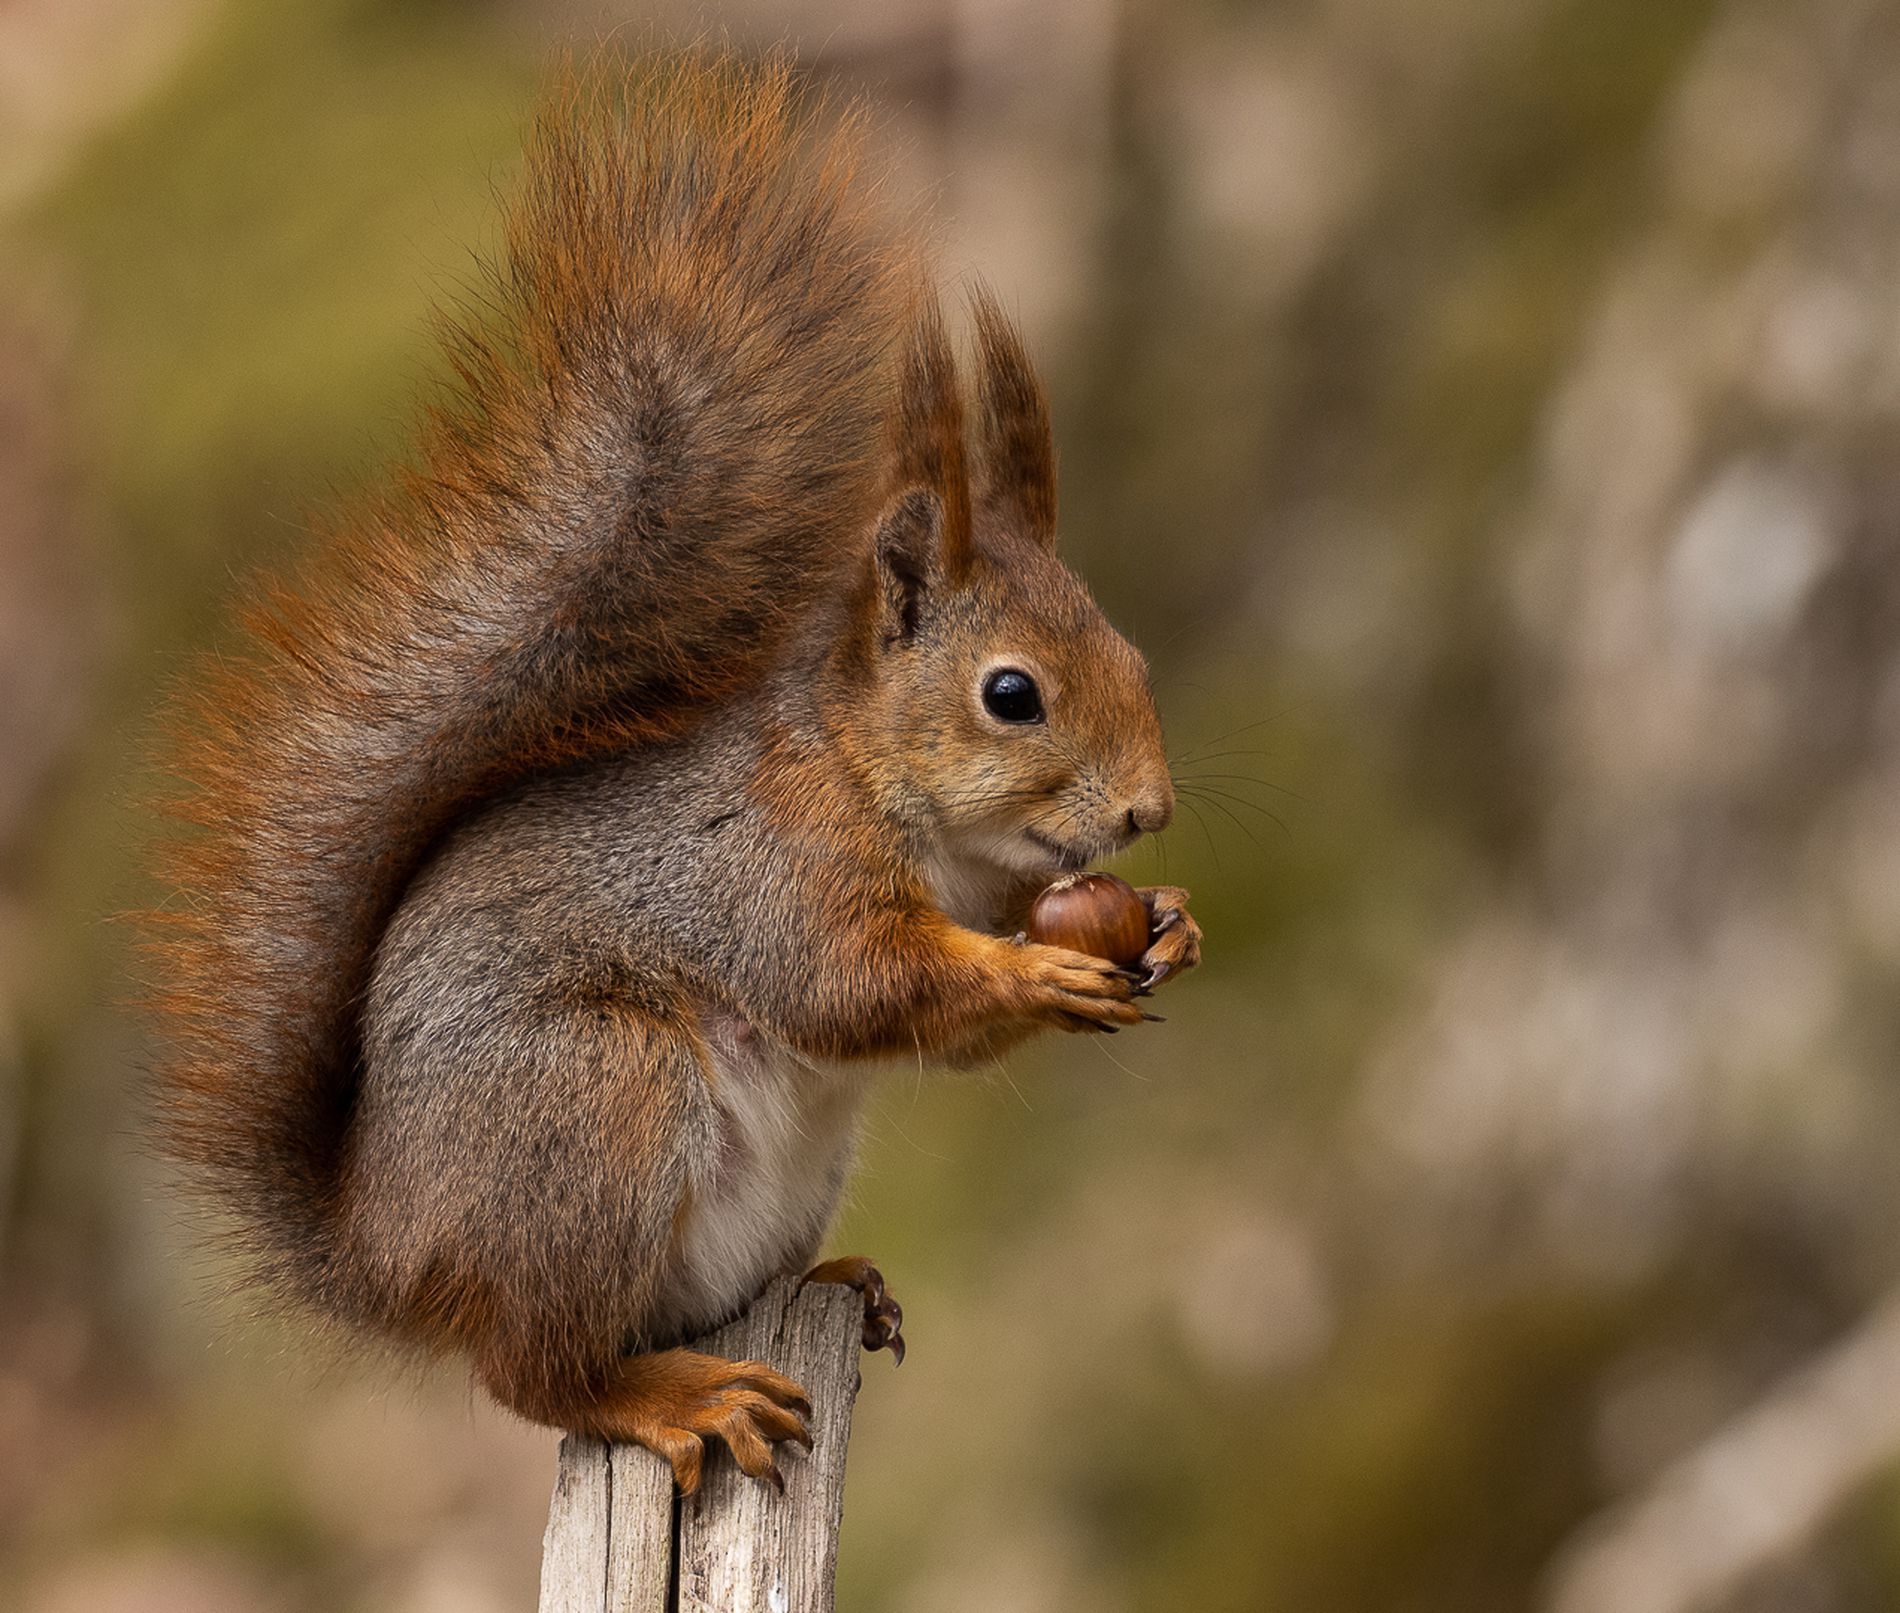
Happy Squirrel
beautiful brown Squirrel is holding an acorn in attempt to eat is, the squirrel is sitting on a branch and the forest surrounds him.
Close up shot of a squirrel holds an acorn with his paws, the natural lighting enhances the texture and details of the figures, the color palette is rich with brown and white colors of the squirrel alongside with the green leafs in the background, the charming mood and natural style of the image create wildlife atmosphere which draws the viewer attention.
Labels: Animal, Mammal, Rodent, Squirrel, Rat, Branch, Acorn, Nature
Camera: OLYMPUS CORPORATION E-M1MarkIII
Lens: OLYMPUS M.300mm F4.0
Aperture: F4
Exposure: 1/500 sec
ISO: 320
Focal length: 300.0 mm